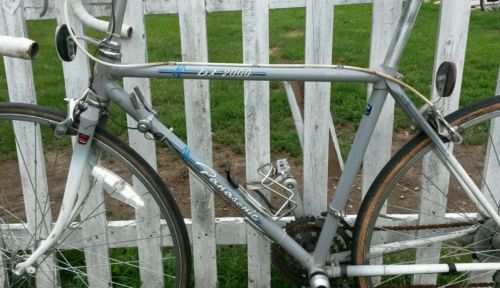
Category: bicycle